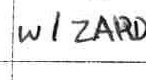
Label: Wizards